Tommy Finke

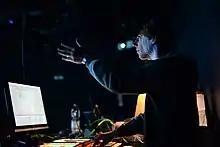
Tommy Finke during a theatre performance, 2014

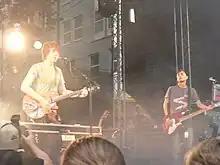
Tommy Finke & Band at Bochum Total, 2009

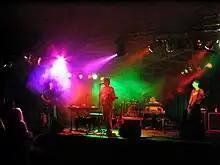
Tommy Finke & Band live, 2004

Tommy Finke was born Thomas David Finke in Bochum, West Germany. Since 1998 he has been on stage, first playing cover versions of Oasis songs, and later his own material. Bands like The Beatles, The Cure, Rio Reiser and The Police are the main influences in his work, as well as German Indie bands like Tocotronic and Die Sterne.